United States at the FIS Alpine World Ski Championships 2021

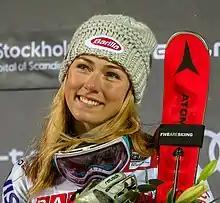
Mikaela Shiffrin has won all four medals (one gold) won by the USA in Cortina 2021, thus bringing her total of medals won at the World Championships to fifteen.

United States competed at the FIS Alpine World Ski Championships 2021 in Cortina d'Ampezzo, United States, from 8 to 21 February 2021.